Ivan Yakushkin

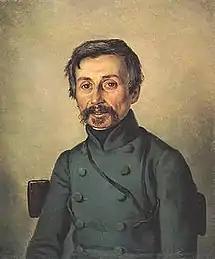
Ivan Yakushkin; by Carl Peter Mazér (1851)

Ivan Dmitrievich Yakushkin (Russian:Иван Дмитриевич Якушкин; 9 January 1793, Safonovsky District - 23 August 1857, Moscow) was a Russian military officer, Decembrist, and educator.